Wunna Theikdi Stadium

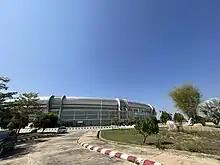
Stadium

A large sports complex was built on of land in Pyinyatheikdi Ward of Zabuthiri Township. The Sports Complex project include main stadium, indoor stadium, aquatic center, tennis court, futsal stadium, archery field and training grounds. Originally called Zambu Thiri Stadium, it was later renamed Wunna Theikdi Stadium. Similar to this stadium are Mandalarthiri Stadium in Mandalay and Zayarthiri Stadium in Zayarthiri Township. These stadiums are the first stadiums in Myanmar which were fully roofed.